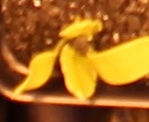
Label: Sugar beet